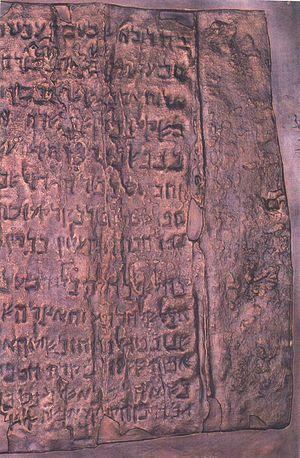
Le « rouleau de cuivre », ou Inventaire d'un trésor caché, est un des manuscrits de la mer Morte trouvé à Khirbet Qumrân dans la grotte nᵒ 3. Il s'agit d'un inventaire d'objets de grande valeur — or, argent, encens, vêtements précieux — ayant été cachés dans différents lieux de la région, dont des grottes, avec des indications pour les retrouver. Au lieu d'être écrit sur un support en cuir ou en papyrus, cet inventaire figure sur un rouleau en cuivre très pur, mélangé à environ 1 % d’étain, ce qui constitue un cas unique dans le cadre de ces découvertes. Il présente toutes les caractéristiques d'un inventaire officiel. À cette époque, le cuivre était utilisé pour sauvegarder les documents non-littéraires, comme les lois publiques romaines. Le cuivre était alors, avec le bronze, le support courant favori pour consigner les archives des temples. Comme 4QMMT, il a été écrit dans un hébreu intermédiaire entre l'hébreu biblique et l'hébreu mishnaïque.